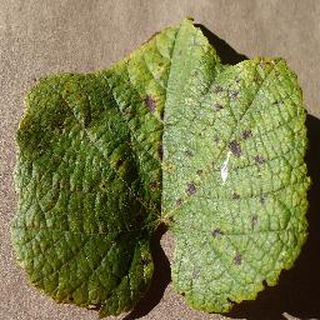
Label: grape_leaf_blight